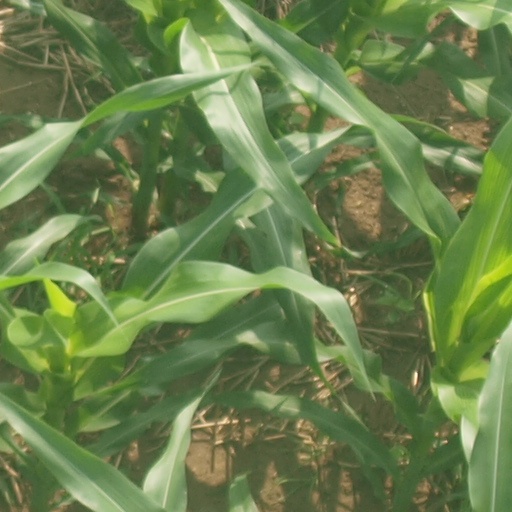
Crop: maize; corn